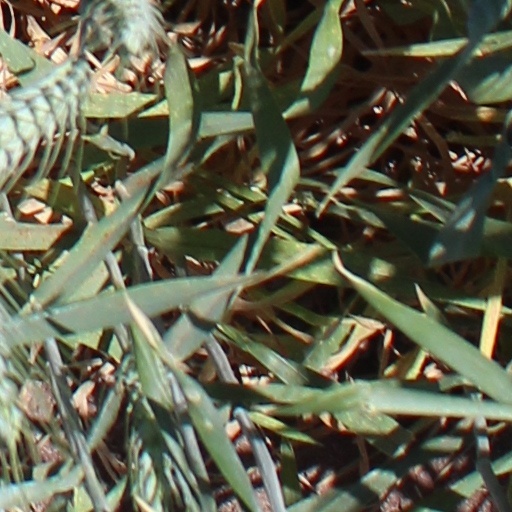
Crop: wheat